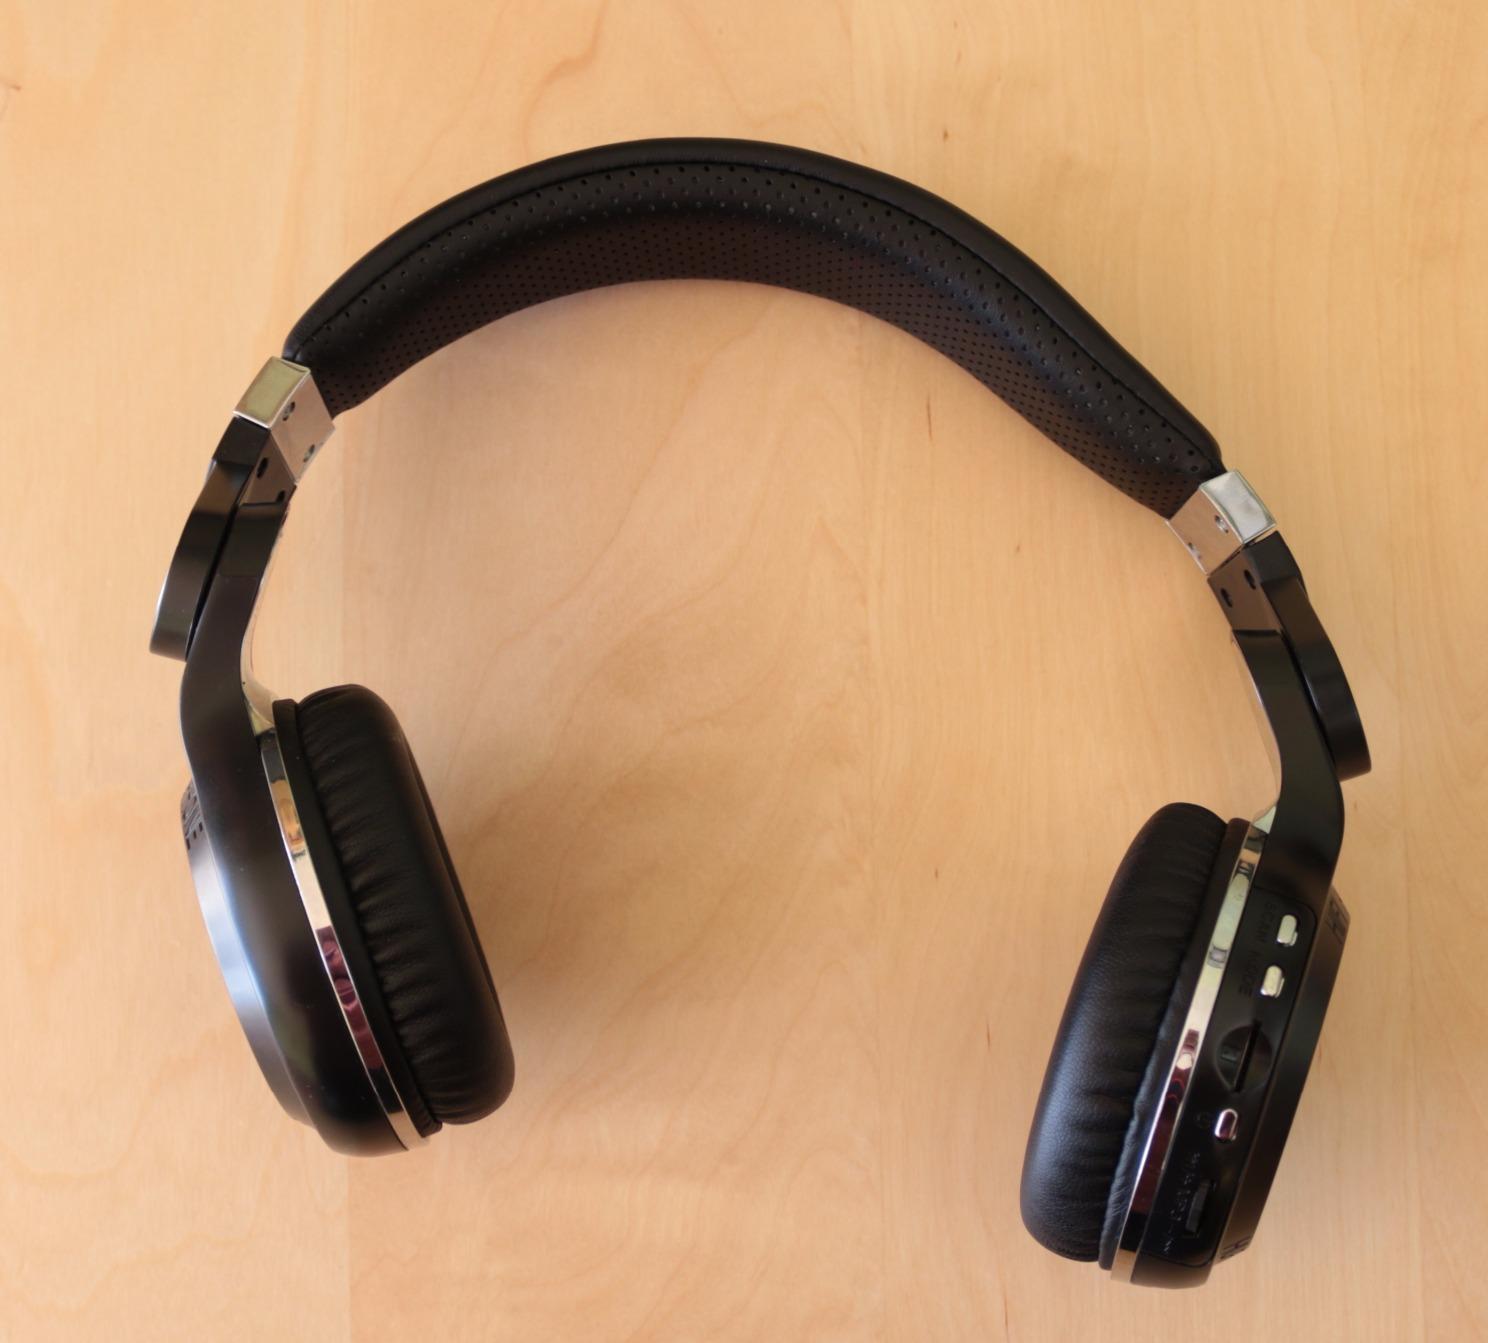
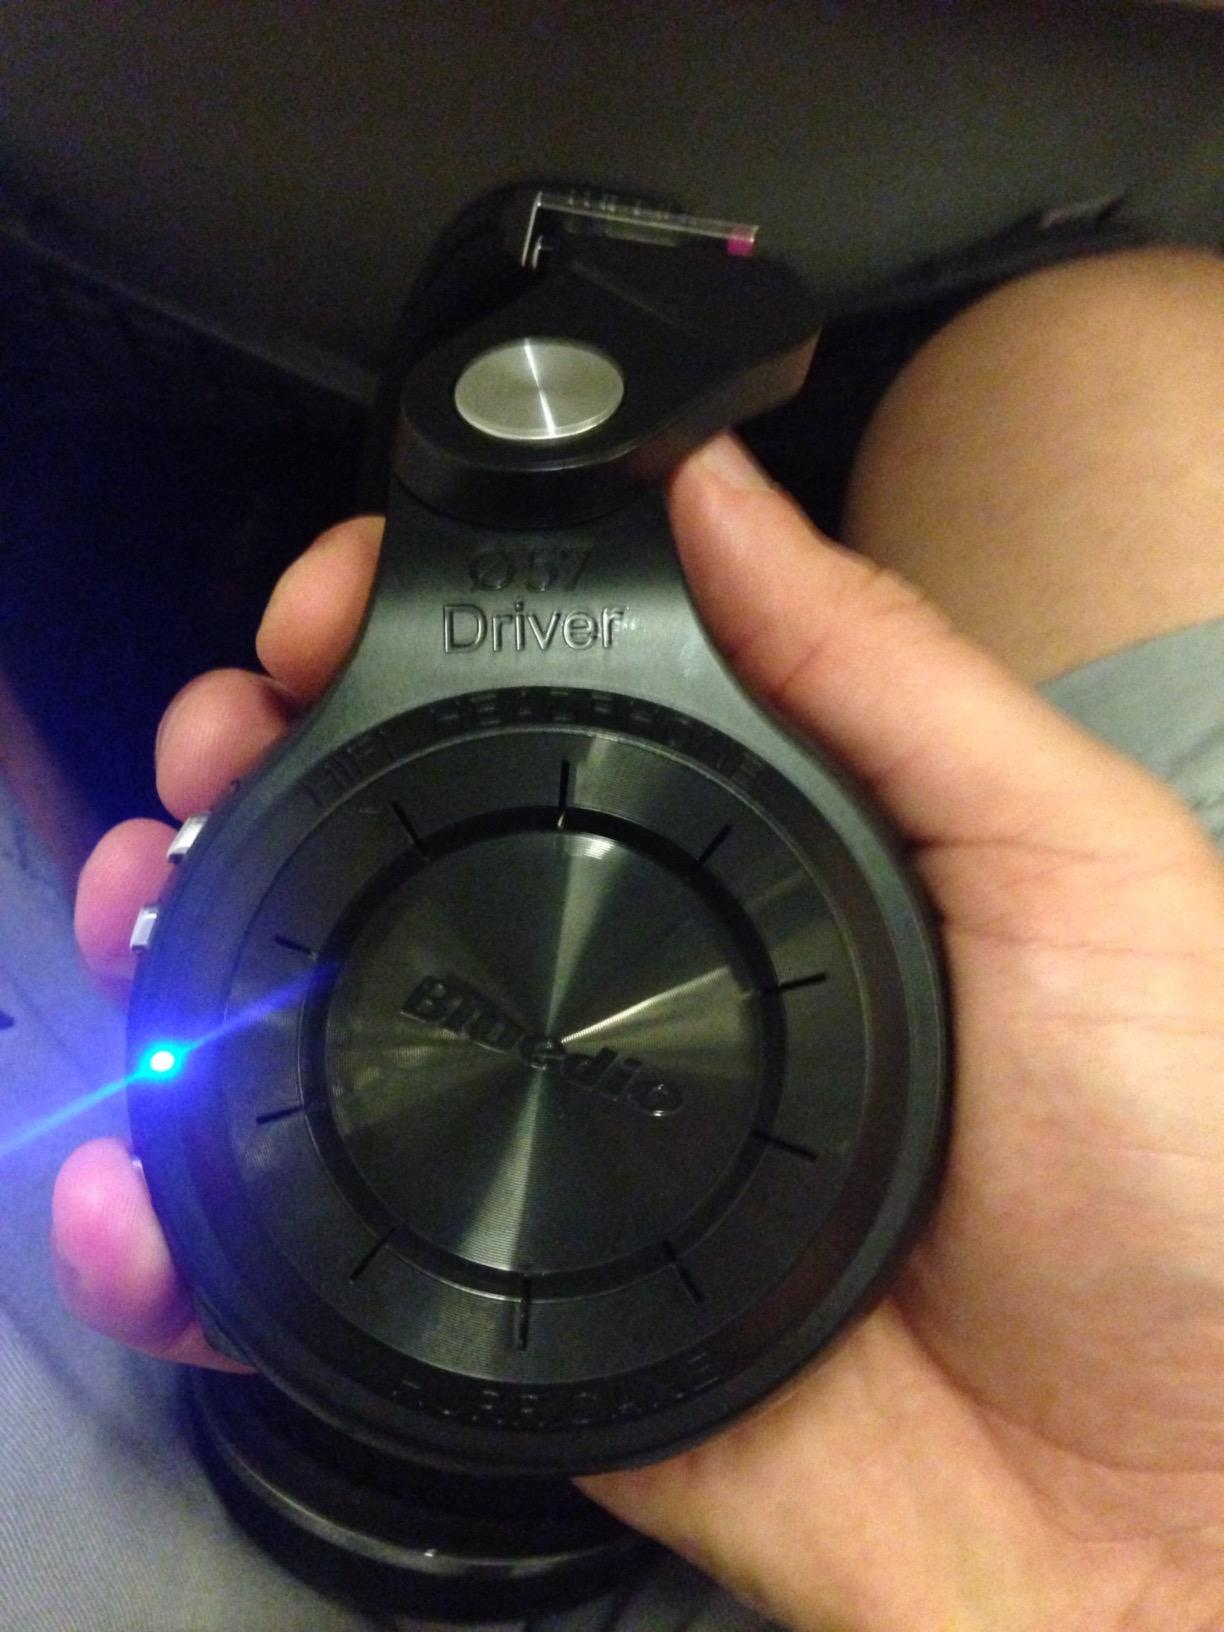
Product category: headphones
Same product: no